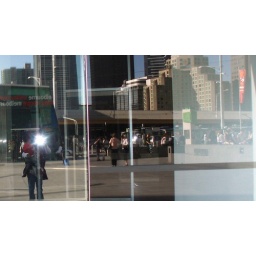
holding Jr, just shot the reflection of us in the glass wall